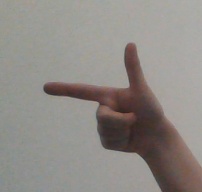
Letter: yaa